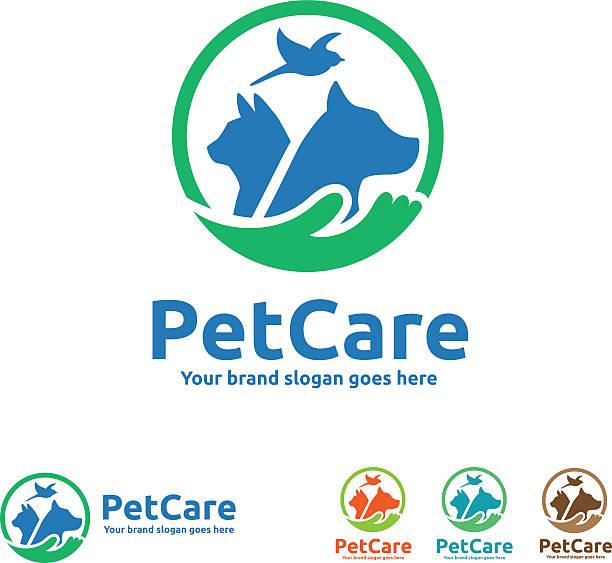
Nembo zenye rangi za aina tofauti tofauti zikionesha. Mbwa, paka pamoja na ndege wakiwa sehemu moja na jina la Nembo hiyo.